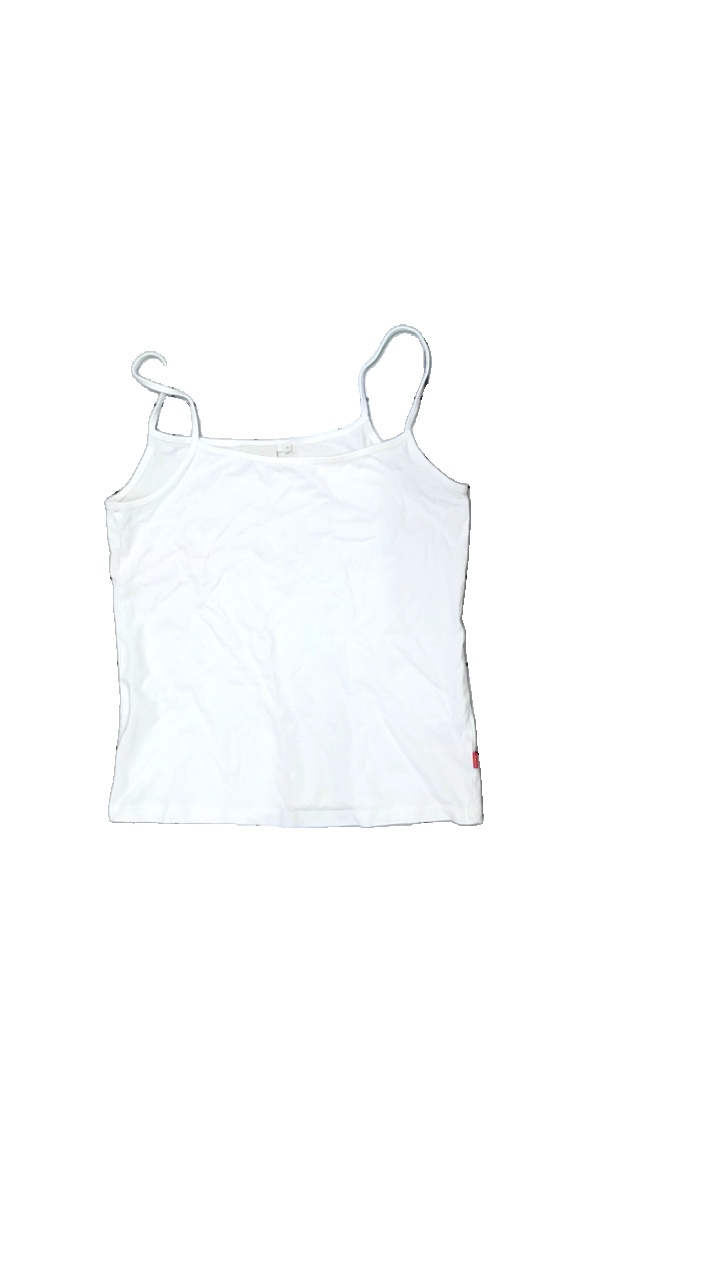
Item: Tank Top (Ladies)
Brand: Jackpot
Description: vitt linne med liten fläck bak
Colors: White
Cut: Regular
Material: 100% cotton
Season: Summer
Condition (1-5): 4
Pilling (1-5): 5
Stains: Minor
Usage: Reuse
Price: <50